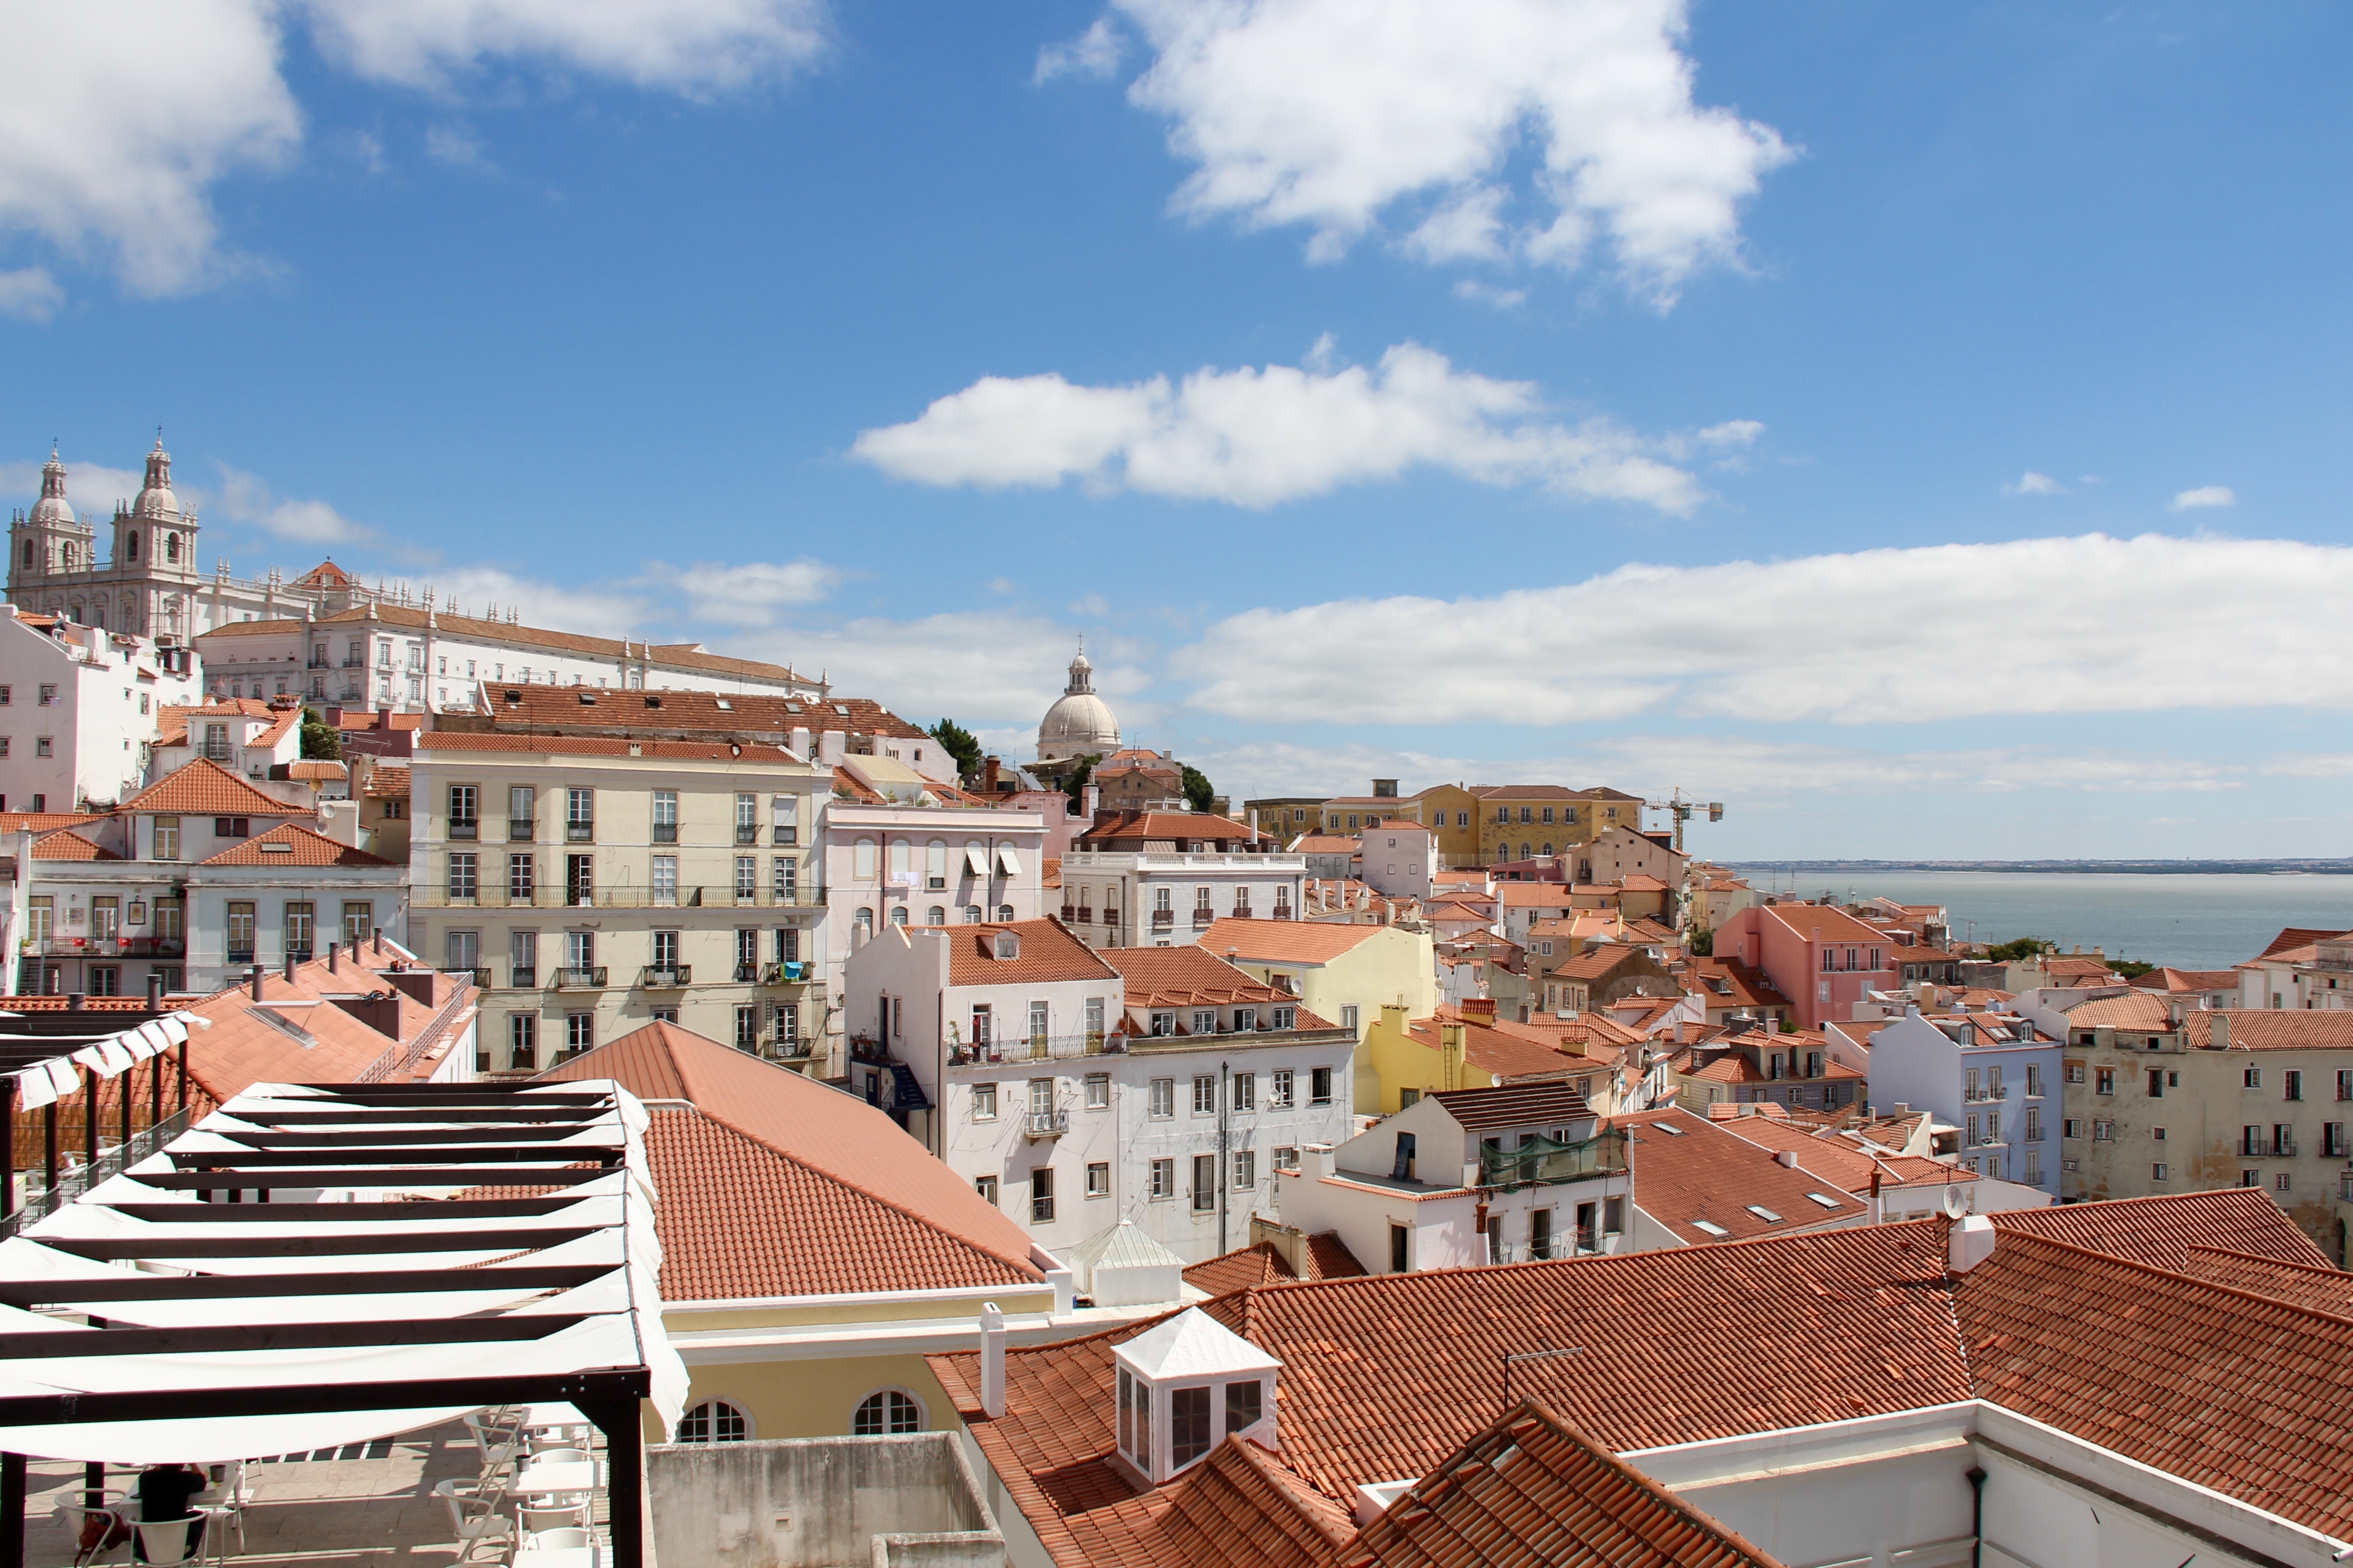
landscape, sea, town, city, cityscape, downtown, vacation, plaza, clouds, buildings, lisboa, lisbon, neighbourhood, residential area, human settlement